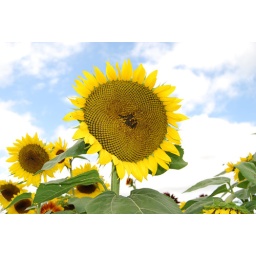
Yellow sunflower with a blue cloudy sky in the background.